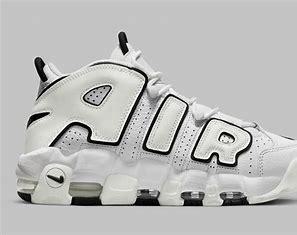
Brand: Nike
Model: Air More Uptempo